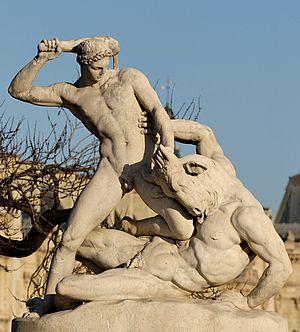
Thésée et le Minotaure par Étienne-Jules Ramey (français, 1796-1852). Marbre, 1826. Jardins des Tuileries (Paris), 1896.
Dans la mythologie grecque, le Minotaure est un monstre fabuleux au corps d'un homme et à tête d'un taureau ou mi-homme et mi-taureau.
Jules Ramey, né le 24 mai 1796 à Paris et mort dans cette même ville le 29 octobre 1852, est un sculpteur français.
Georges Albert Maurice Victor Bataille, né le 10 septembre 1897 à Billom, mort le 9 juillet 1962 à Paris, est un bibliothécaire et écrivain français.